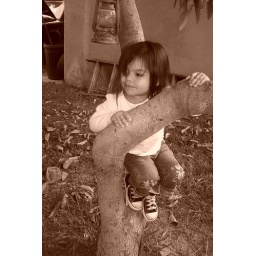
Little monkey in the tree